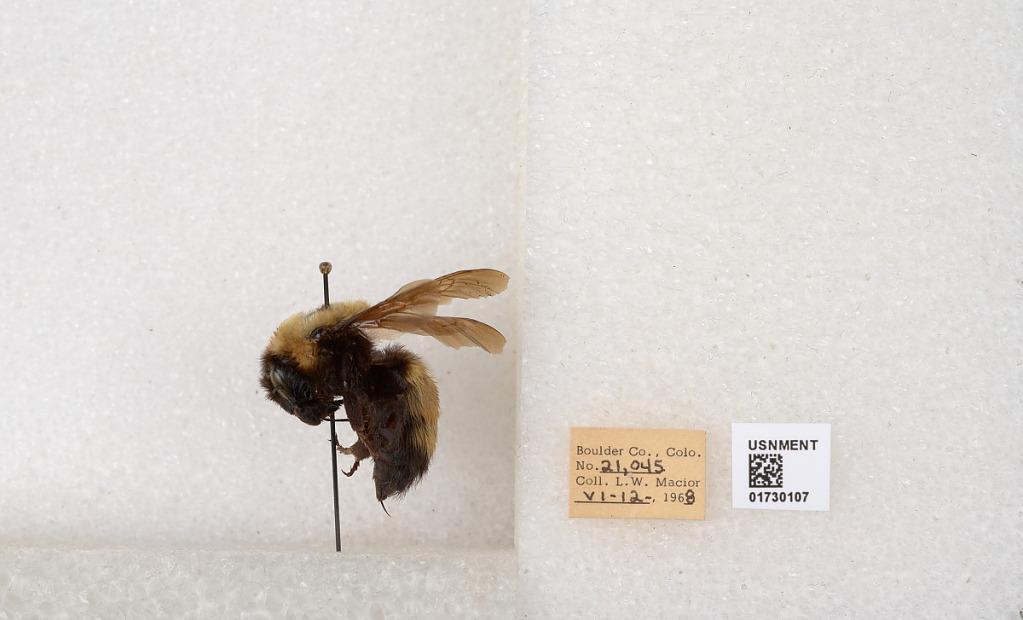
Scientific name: Bombus (Bombus) nevadensis Cresson